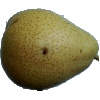
Label: Pear Forelle 1